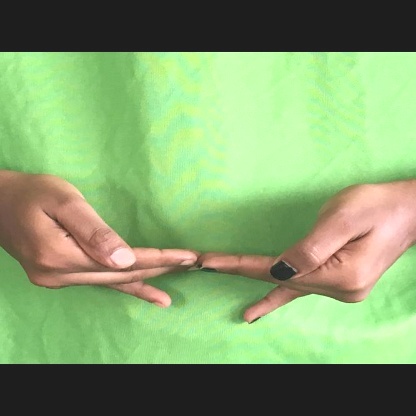
Mudra: Khatva